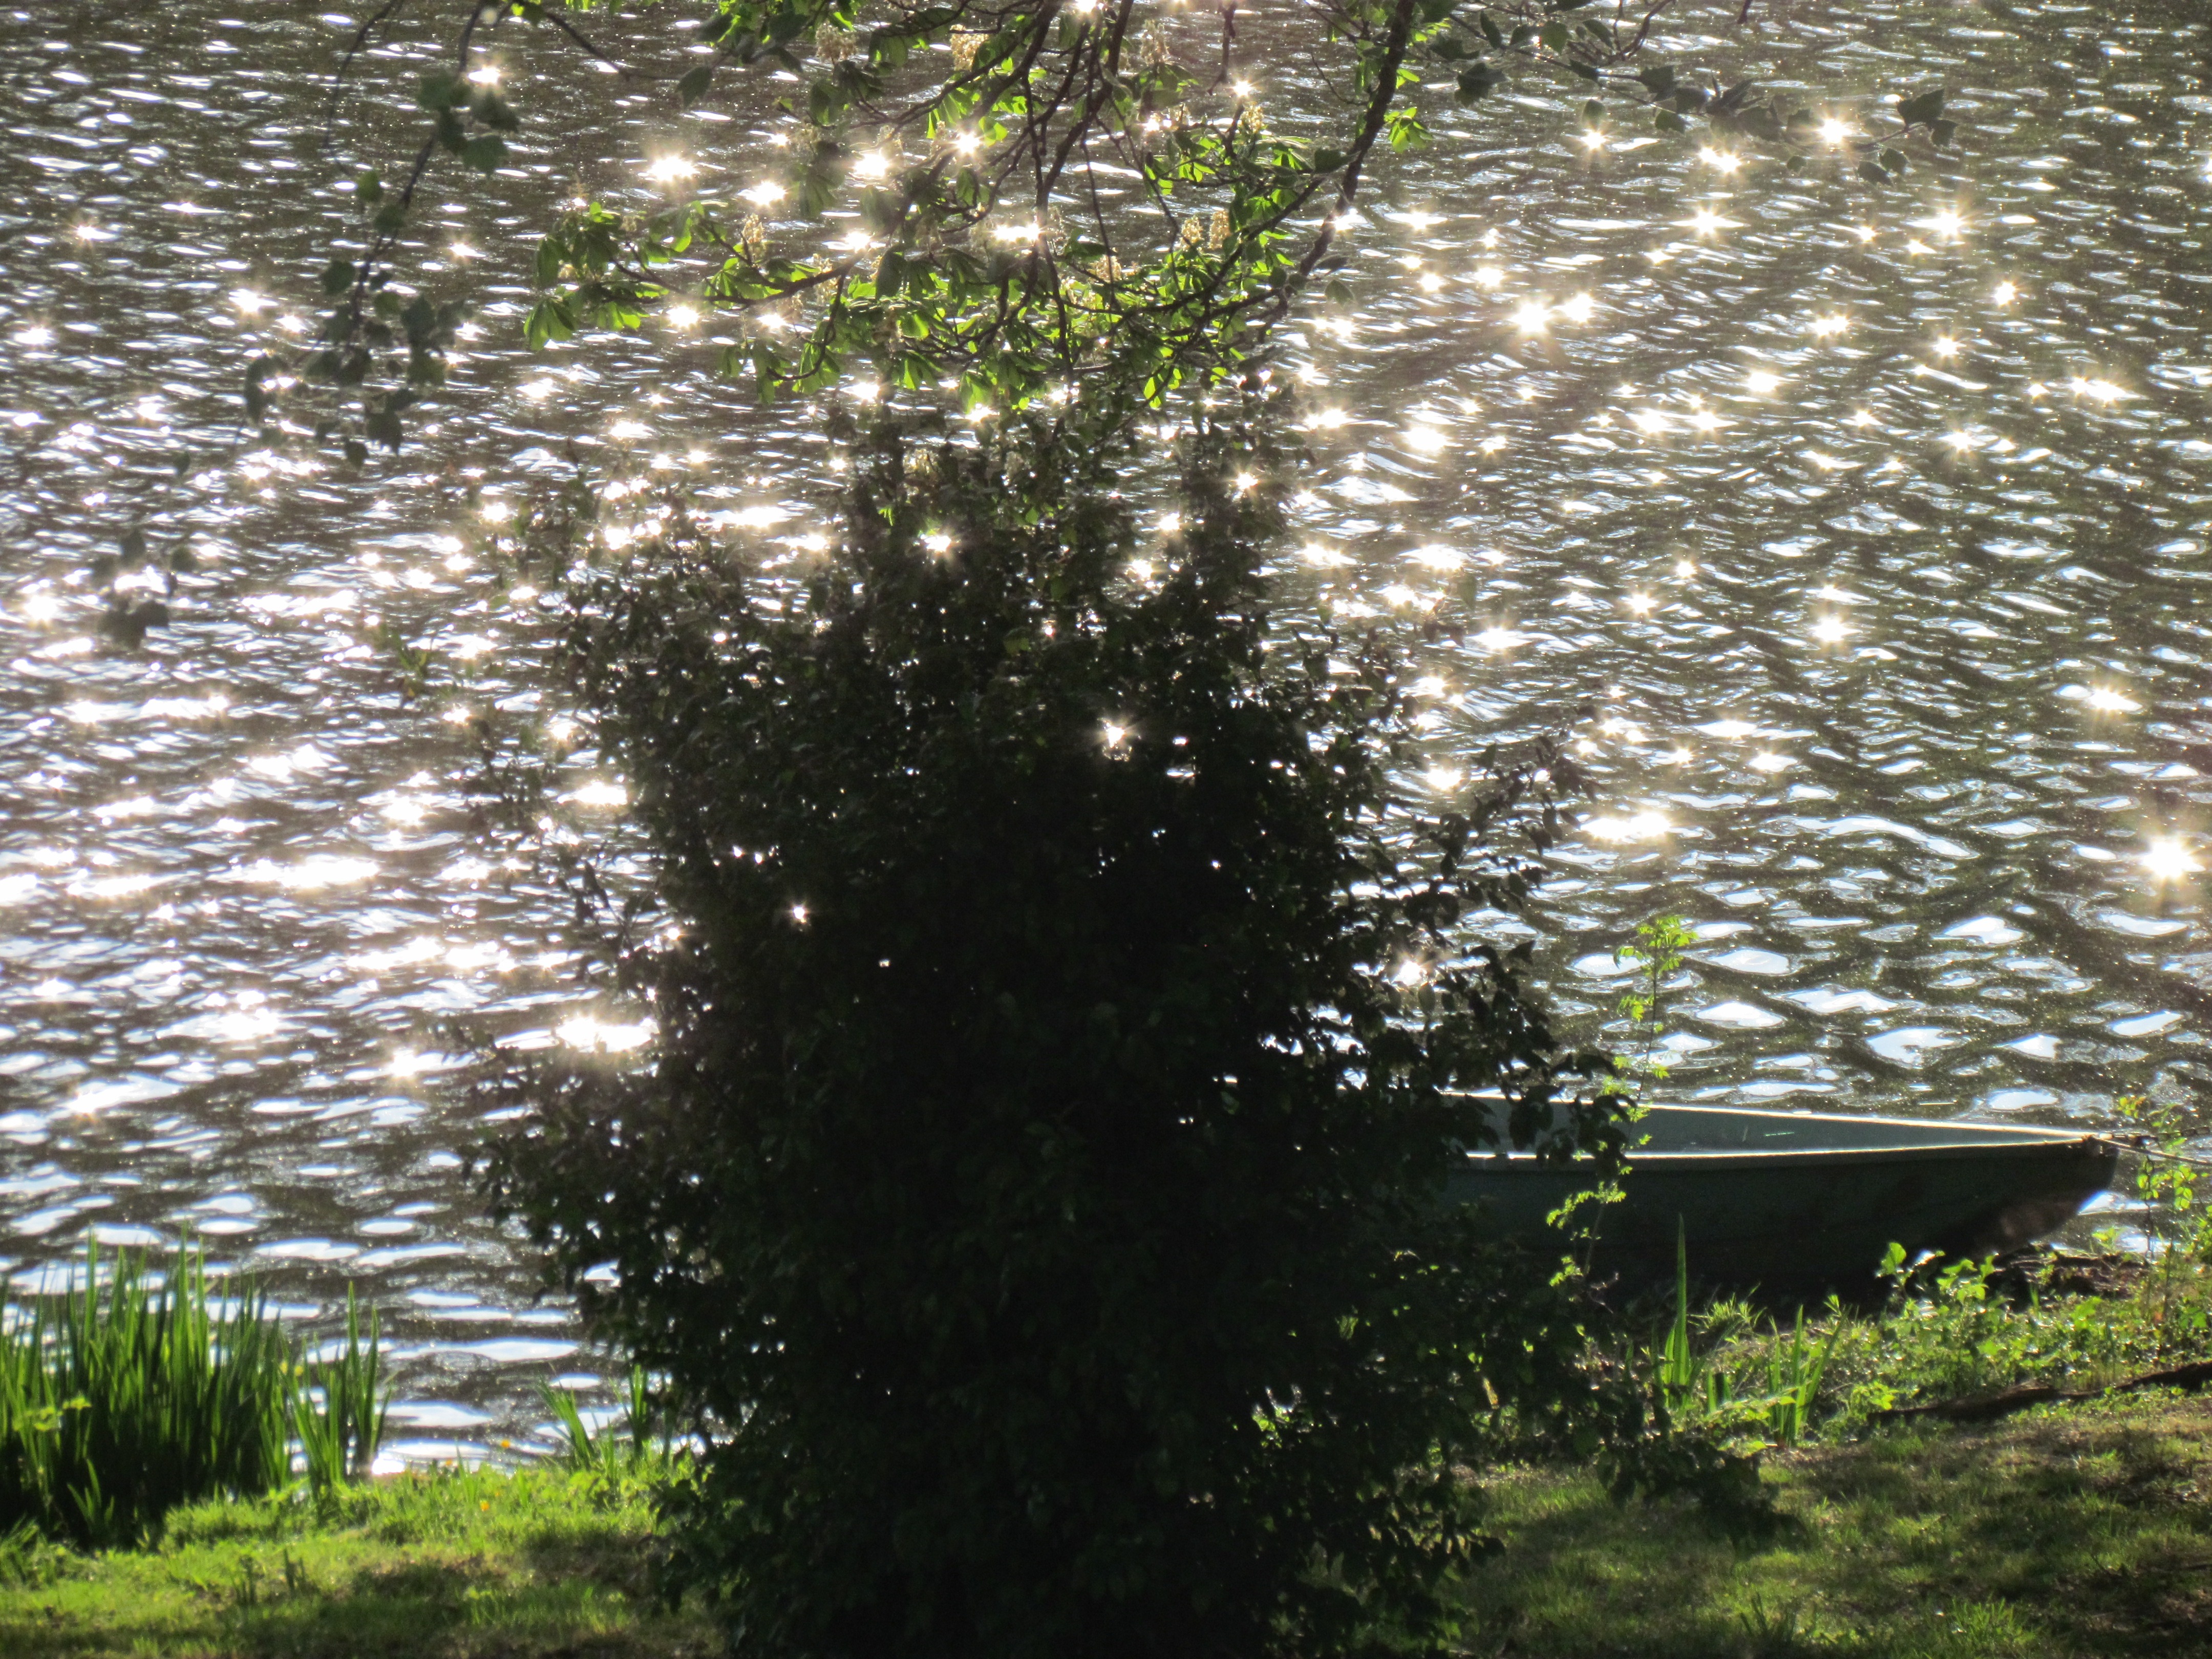
tree, water, nature, forest, branch, light, plant, sunlight, leaf, flower, lake, green, reflection, botany, garden, flora, sparkle, woodland, woody plant